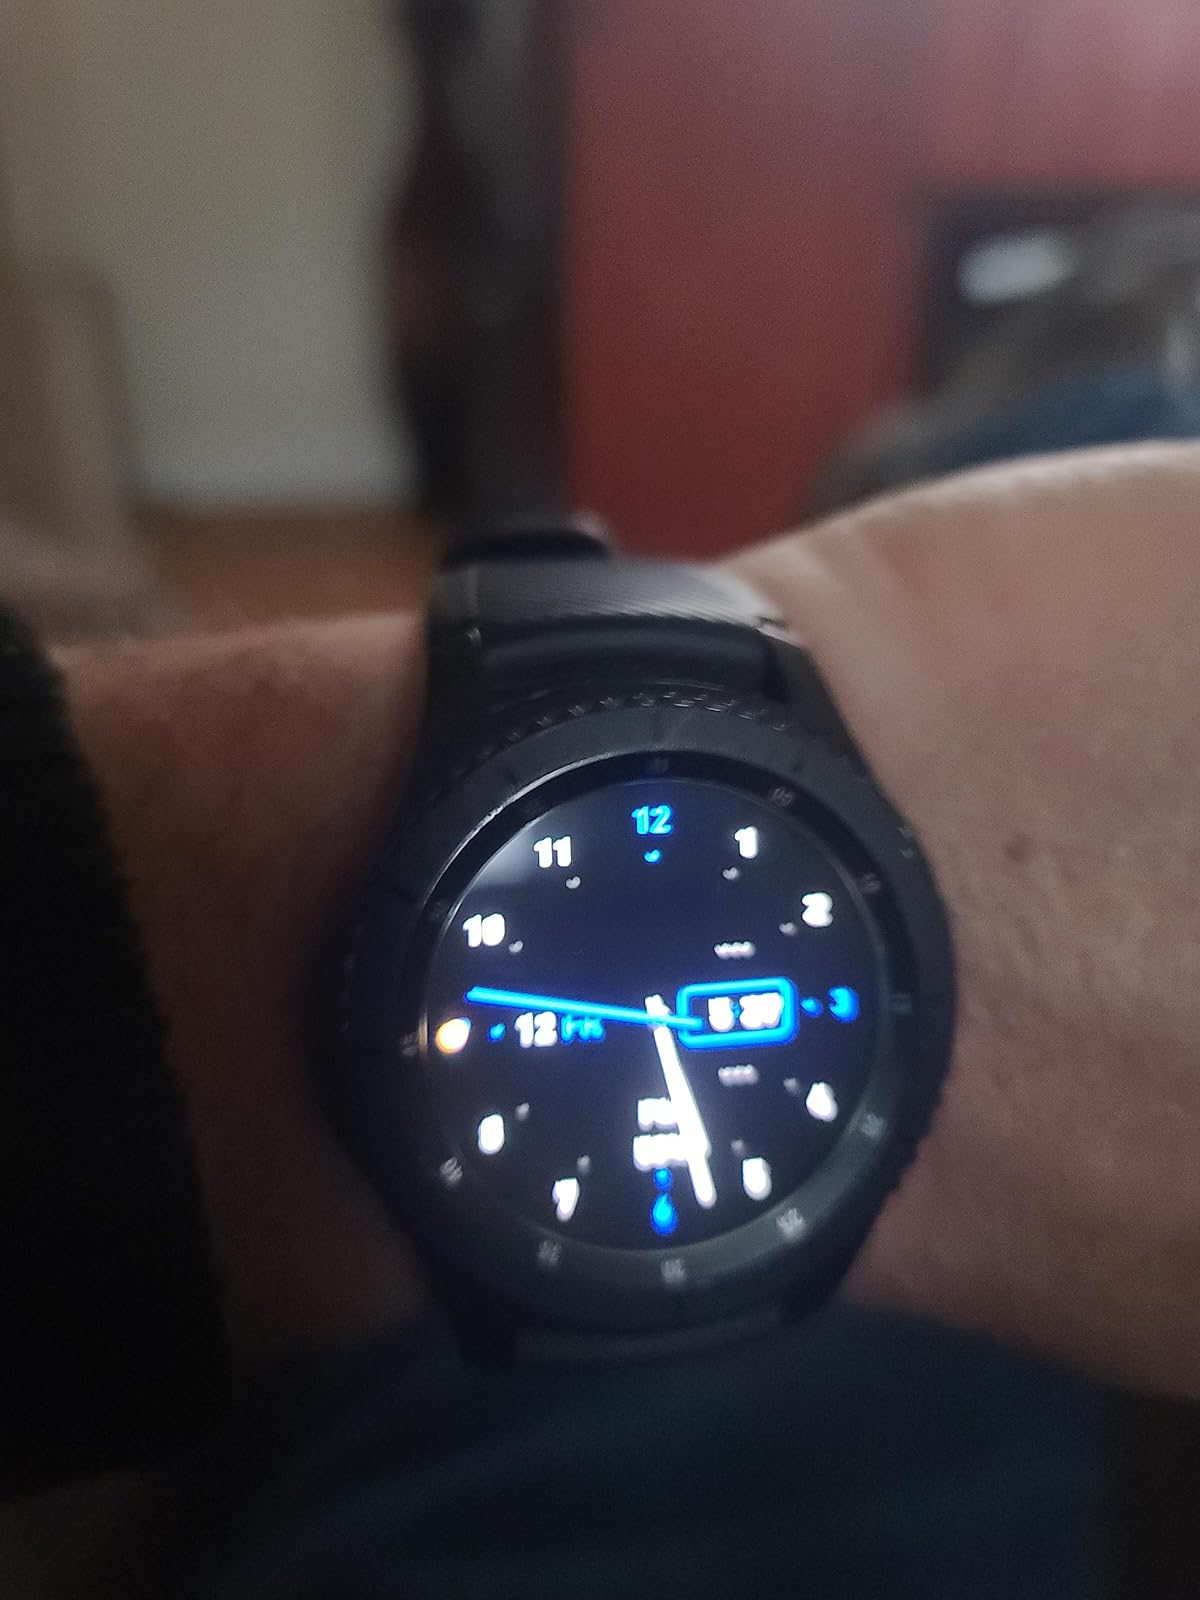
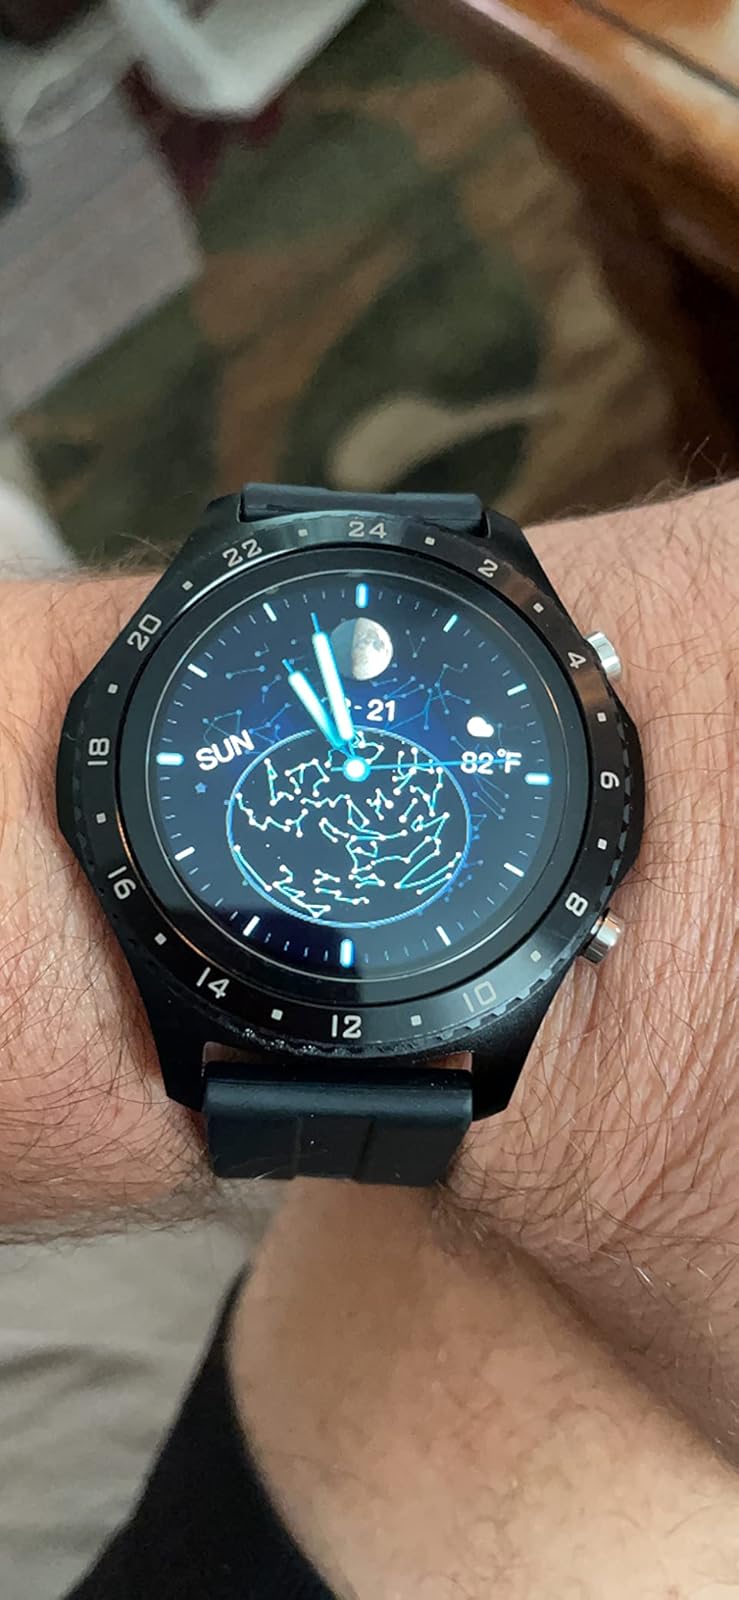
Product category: smartwatch
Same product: no